20th Uhlan Regiment of King Jan III Sobieski

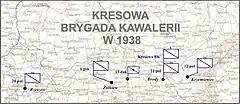
Kresowa BK w 1938

In early summer 1920 in Ostrołęka, the 108th Uhlan Regiment was formed under command of Colonel Dymitr Radziwilowicz. It consisted of four cavalry squadrons, and had 19 officers, 780 soldiers, 800 horses and 16 wagons. Armed with either Austrian or German weapons, the regiment was made of both fresh recruits, and veterans of World War I, mostly from Austro-Hungarian Army.